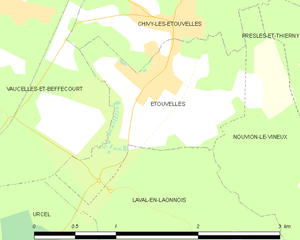
Carte des communes françaises: Étouvelles